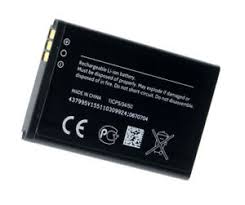
Waste category: battery